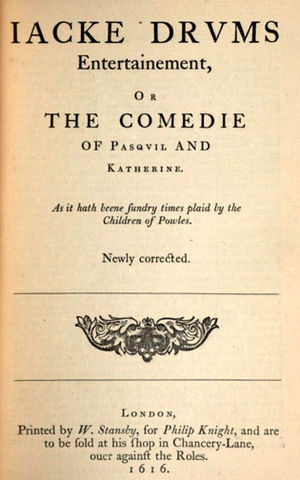
John Marston
John Marston var en engelsk digter.